Charles Parrocel

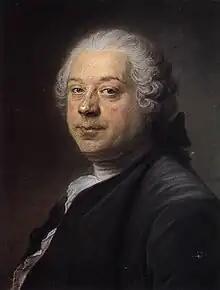
Portrait by Maurice Quentin de La Tour

Charles Parrocel (6 May 1688 – 24 May 1752) was a French painter and engraver and a specialist in battle and hunt paintings.